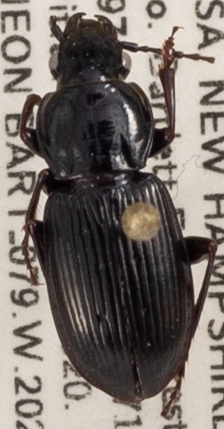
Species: Pterostichus pensylvanicus
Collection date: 2020-09-16
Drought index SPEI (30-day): -2.09
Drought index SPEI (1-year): -0.39
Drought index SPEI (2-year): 0.54